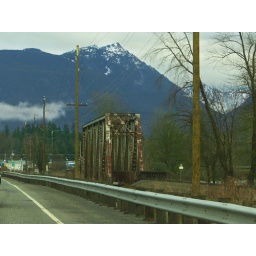
An old rusty bridge over the tracks paralleled a newer one over the road.